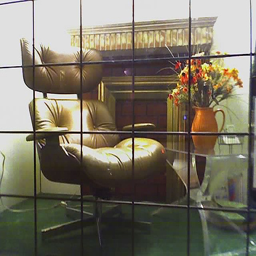
A room with a chair, fireplace and vase of flowers.
A window with a chair, fireplace, table with a vase of flowers inside
A leather chair sitting in front of a fire place behind a cage.
A glass display shows a leather chair by a fireplace.
window with small panes of glass looking on to a chair and fireplace